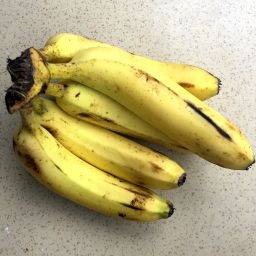
Fruit: Banana
Quality: Good